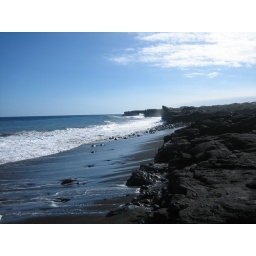
Lovely black sand beach near Kalapana